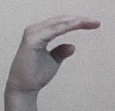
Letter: jeem